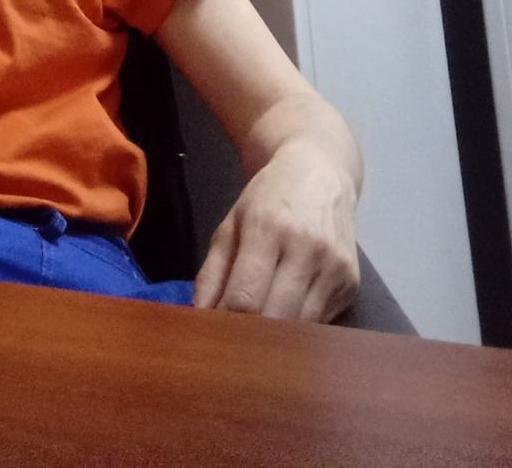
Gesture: no_gesture